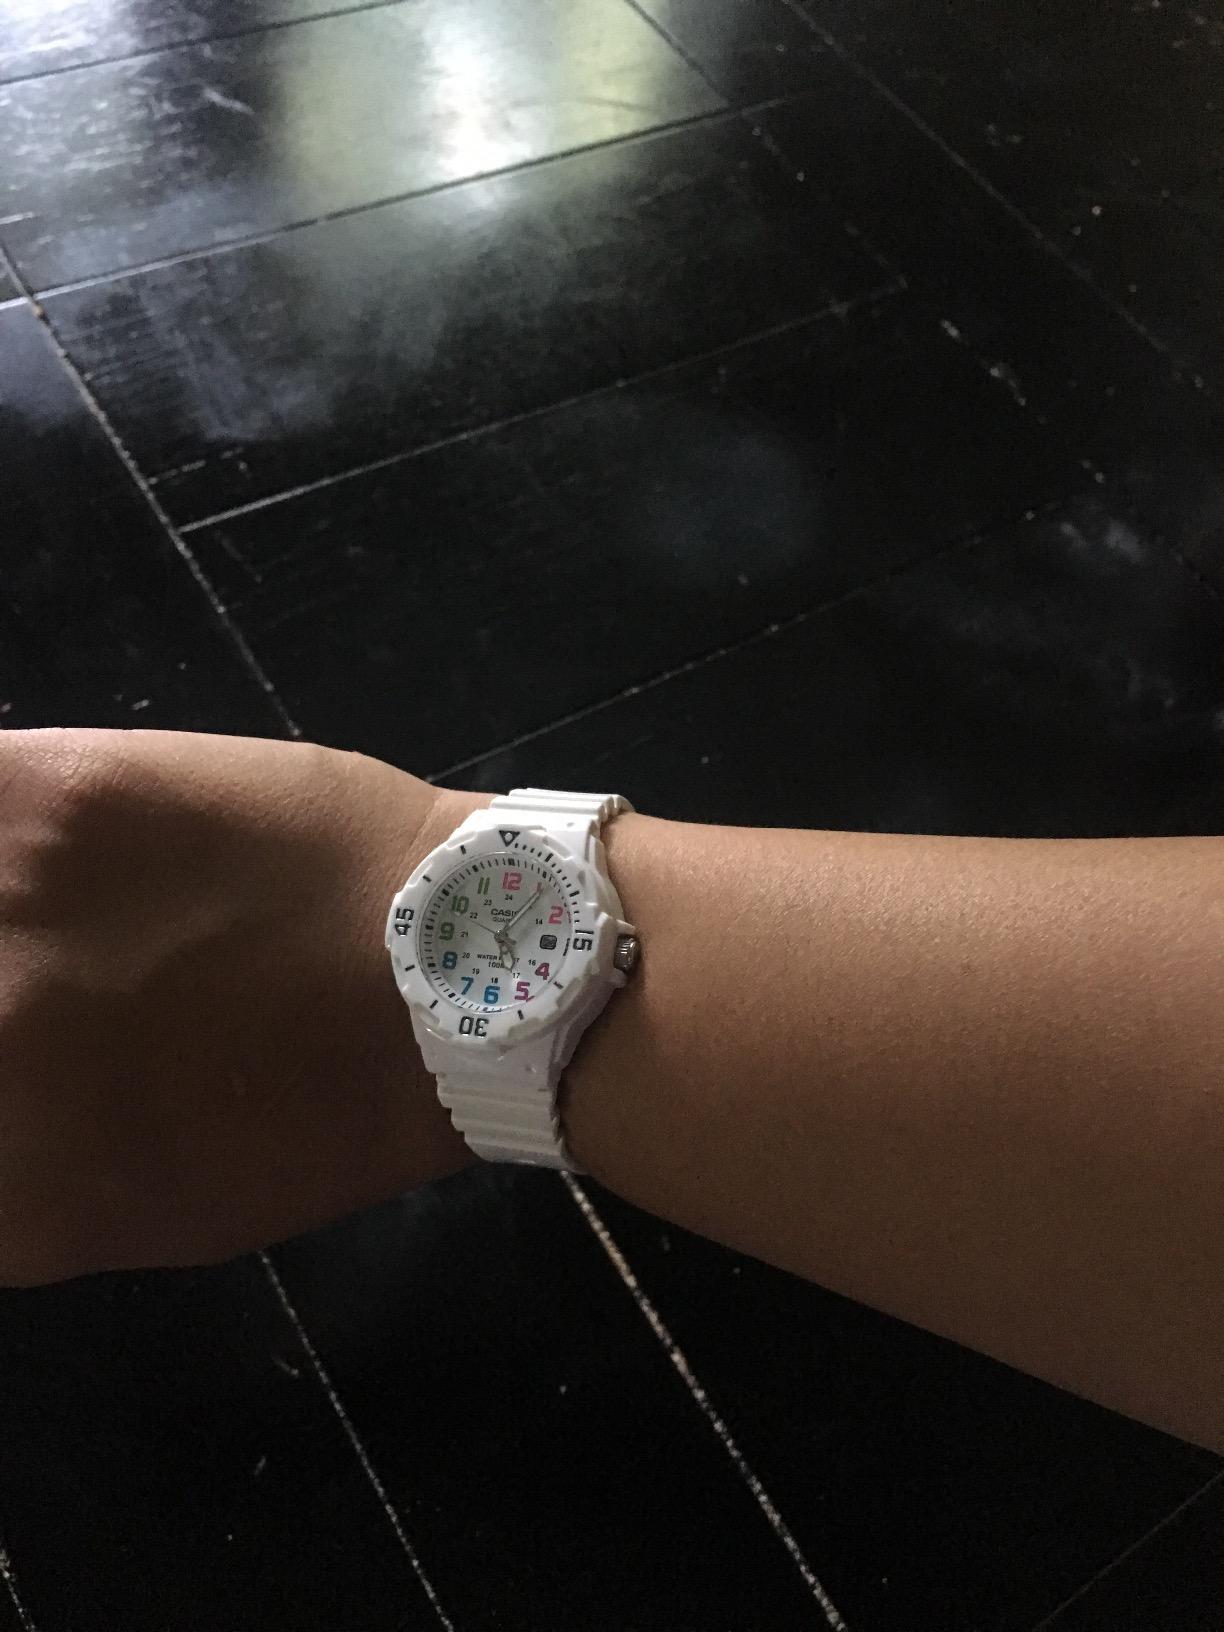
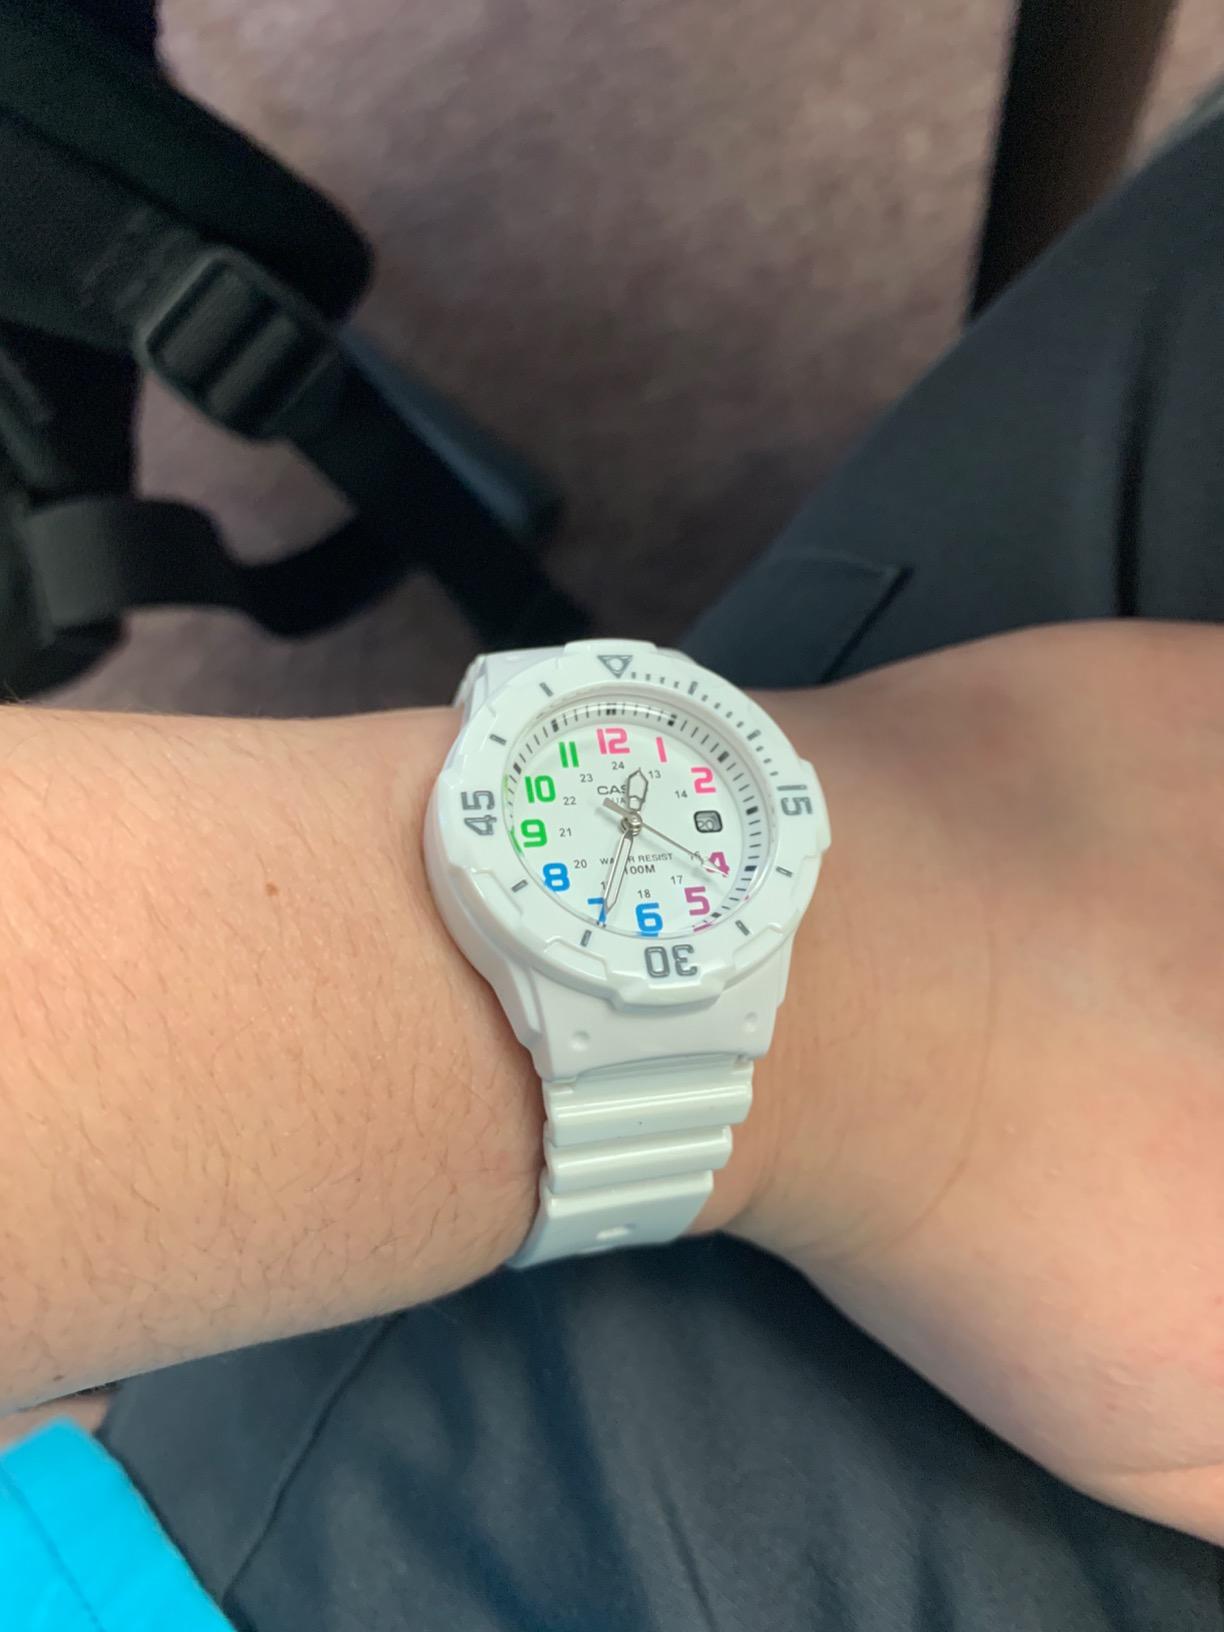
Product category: accessories_watch
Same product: yes